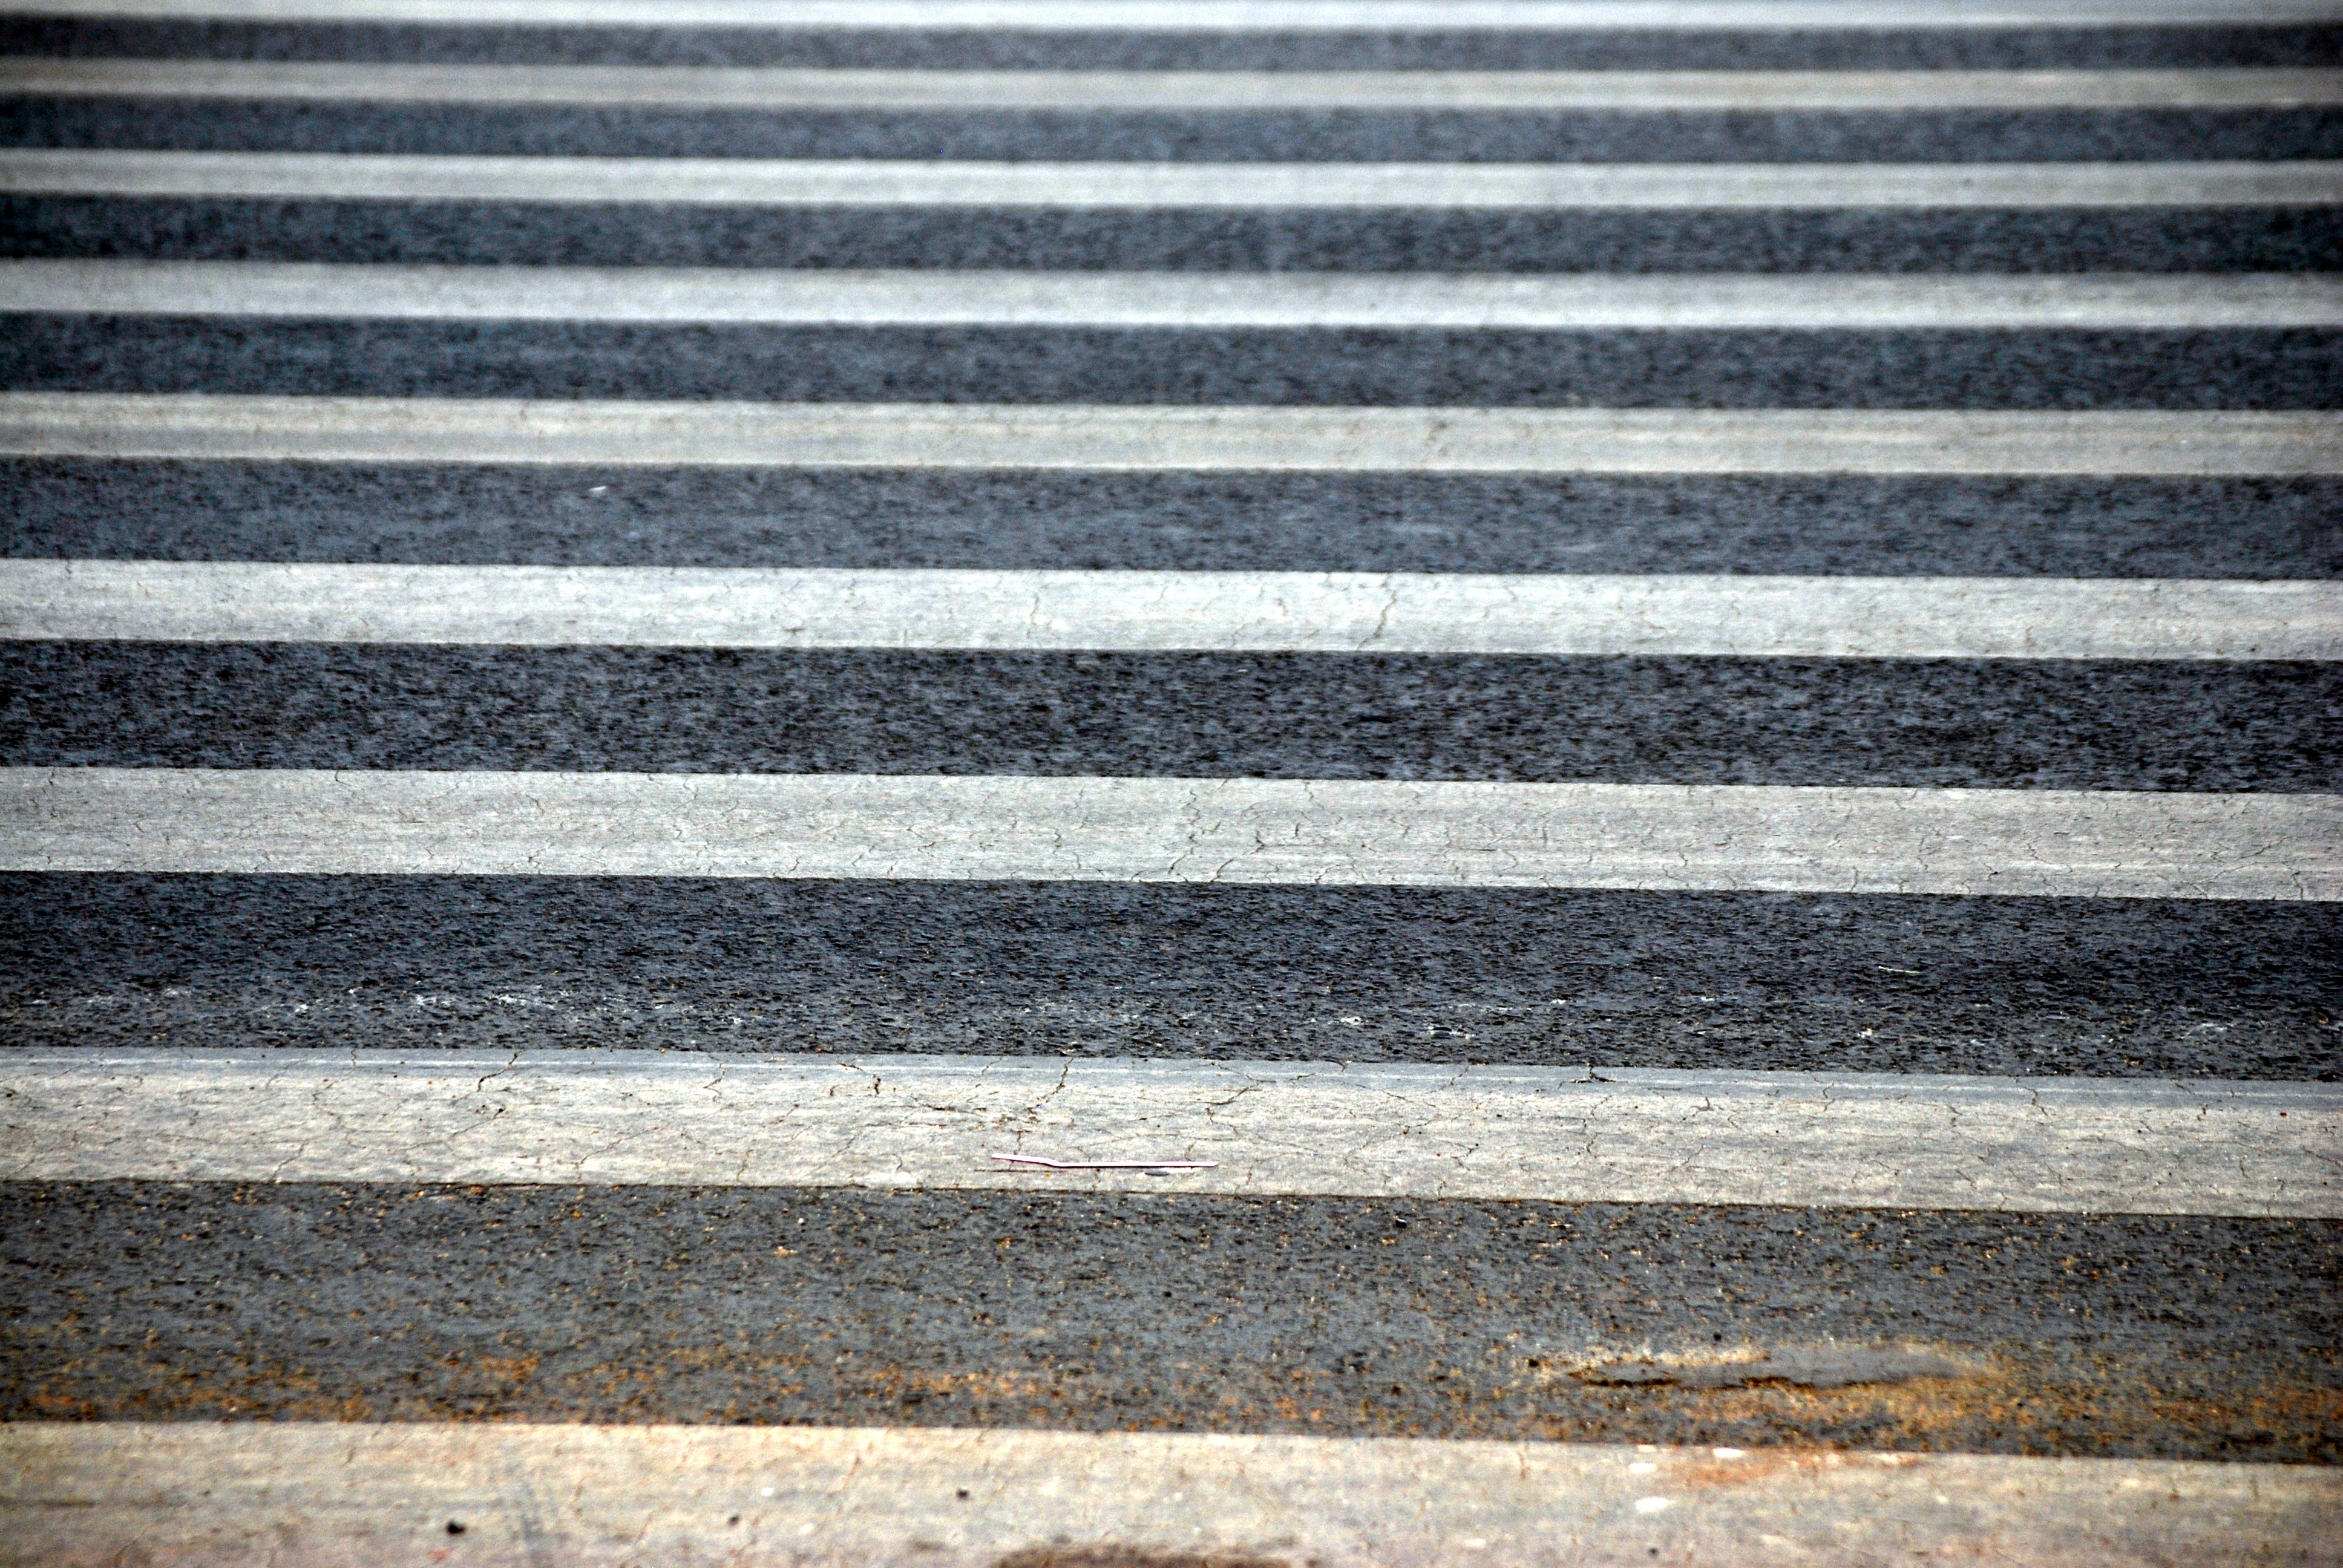
path, pedestrian, wood, road, white, traffic, street, floor, crossing, highway, city, urban, wall, asphalt, pavement, walkway, downtown, travel, busy, walk, pattern, line, intersection, black, crosswalk, stripes, safety, crossroad, warning, flooring, road surface